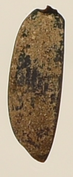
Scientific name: Chlaenius aestivus
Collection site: Smithsonian Environmental Research Center NEON (SERC), plot SERC_021